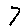
Label: 7